Groeninge Monument

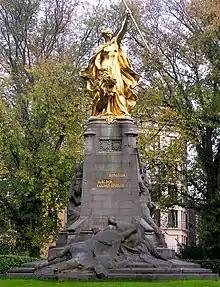

The Groeninge Monument is a monument in the Belgian city of Kortrijk. The gilded statue was inaugurated to commemorate the 600th anniversary of the Battle of the Golden Spurs. The statue is situated in the Groeningepark, where during the Middle Ages the Groeninge battlefield was situated. In this park one can also find the Groeningegate, a triumphal arch, which gives access to the park.